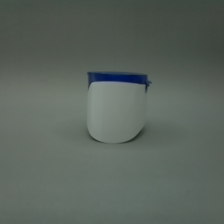
Color: white/transparent
Cap type: flip-top cap